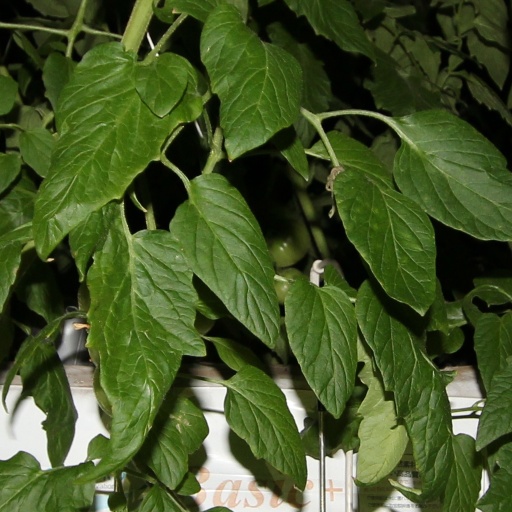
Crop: tomato